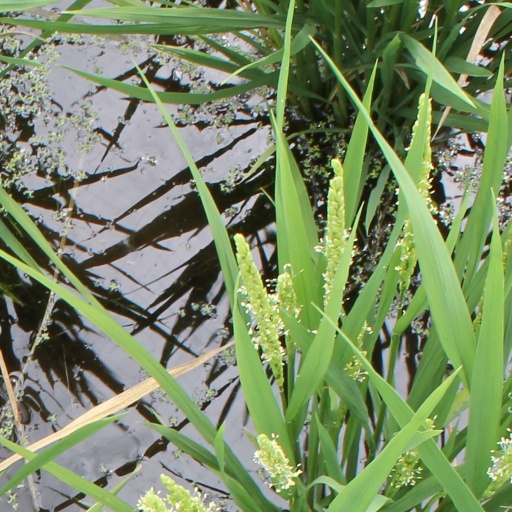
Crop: rice